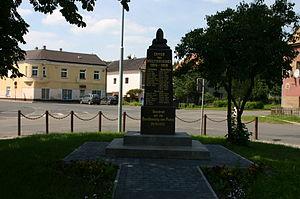
Braňany est une commune du district de Most, dans la région d'Ústí nad Labem, en République tchèque. Sa population s'élevait à 1 278 habitants en 2018.